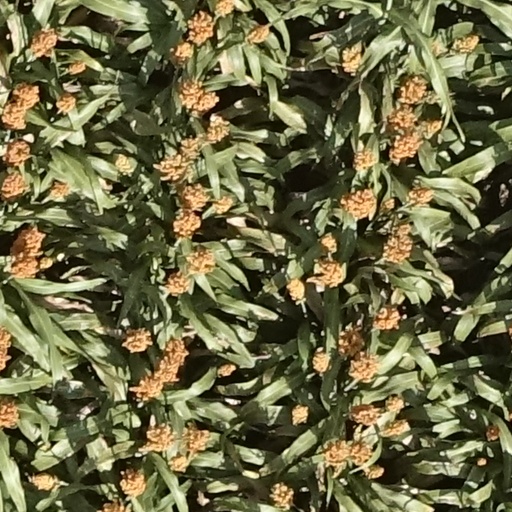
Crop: sorghum